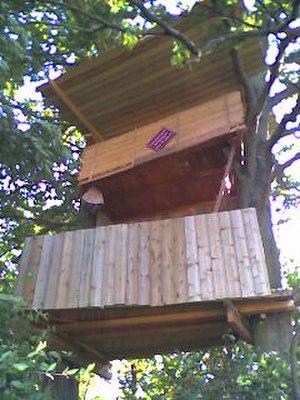
Cabane perchée dans des arbres construite par des amateurs. Vue depuis le sol.
Une cabane est une construction immobilière destinée à servir d'abri temporaire, saisonnier ou provisoire à des personnes, des biens ou des activités, par opposition à la maison, laquelle sert d'abri permanent.